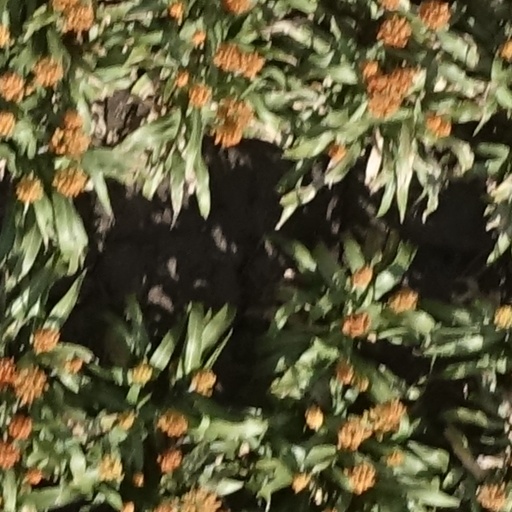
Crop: sorghum